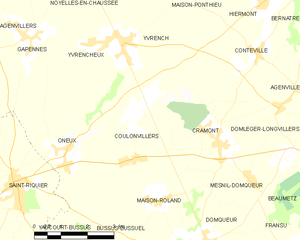
Carte des communes françaises Coulonvillers